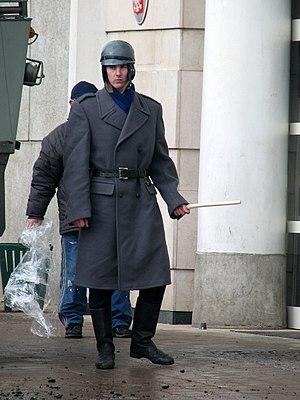
La Milicja Obywatelska ou MO était la police de la république populaire de Pologne entre 1944 et 1990.